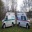
Label: ambulance